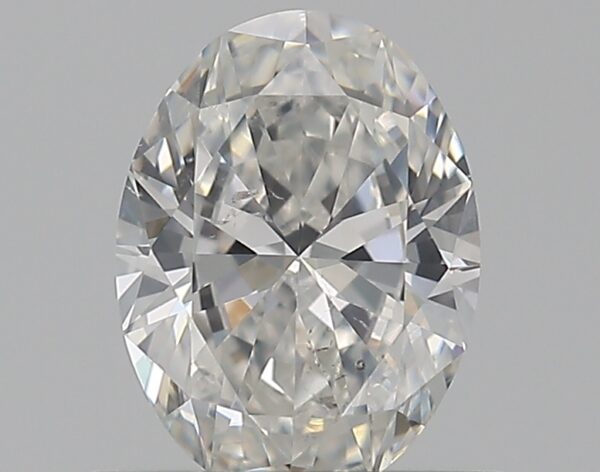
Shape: oval
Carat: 0.5
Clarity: SI1
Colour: F
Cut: VG
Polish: VG
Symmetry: VG
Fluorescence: N
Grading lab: GIA
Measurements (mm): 6.11 x 4.56 x 2.68